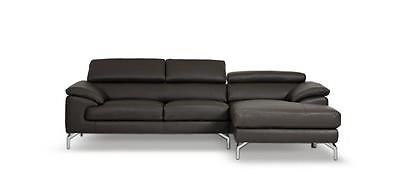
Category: sofa